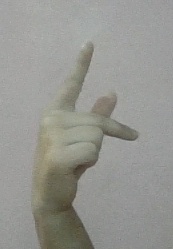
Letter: dha